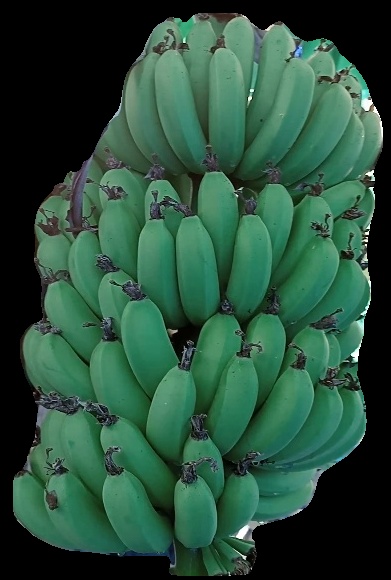
Variety: pachbale
Grade: grade1